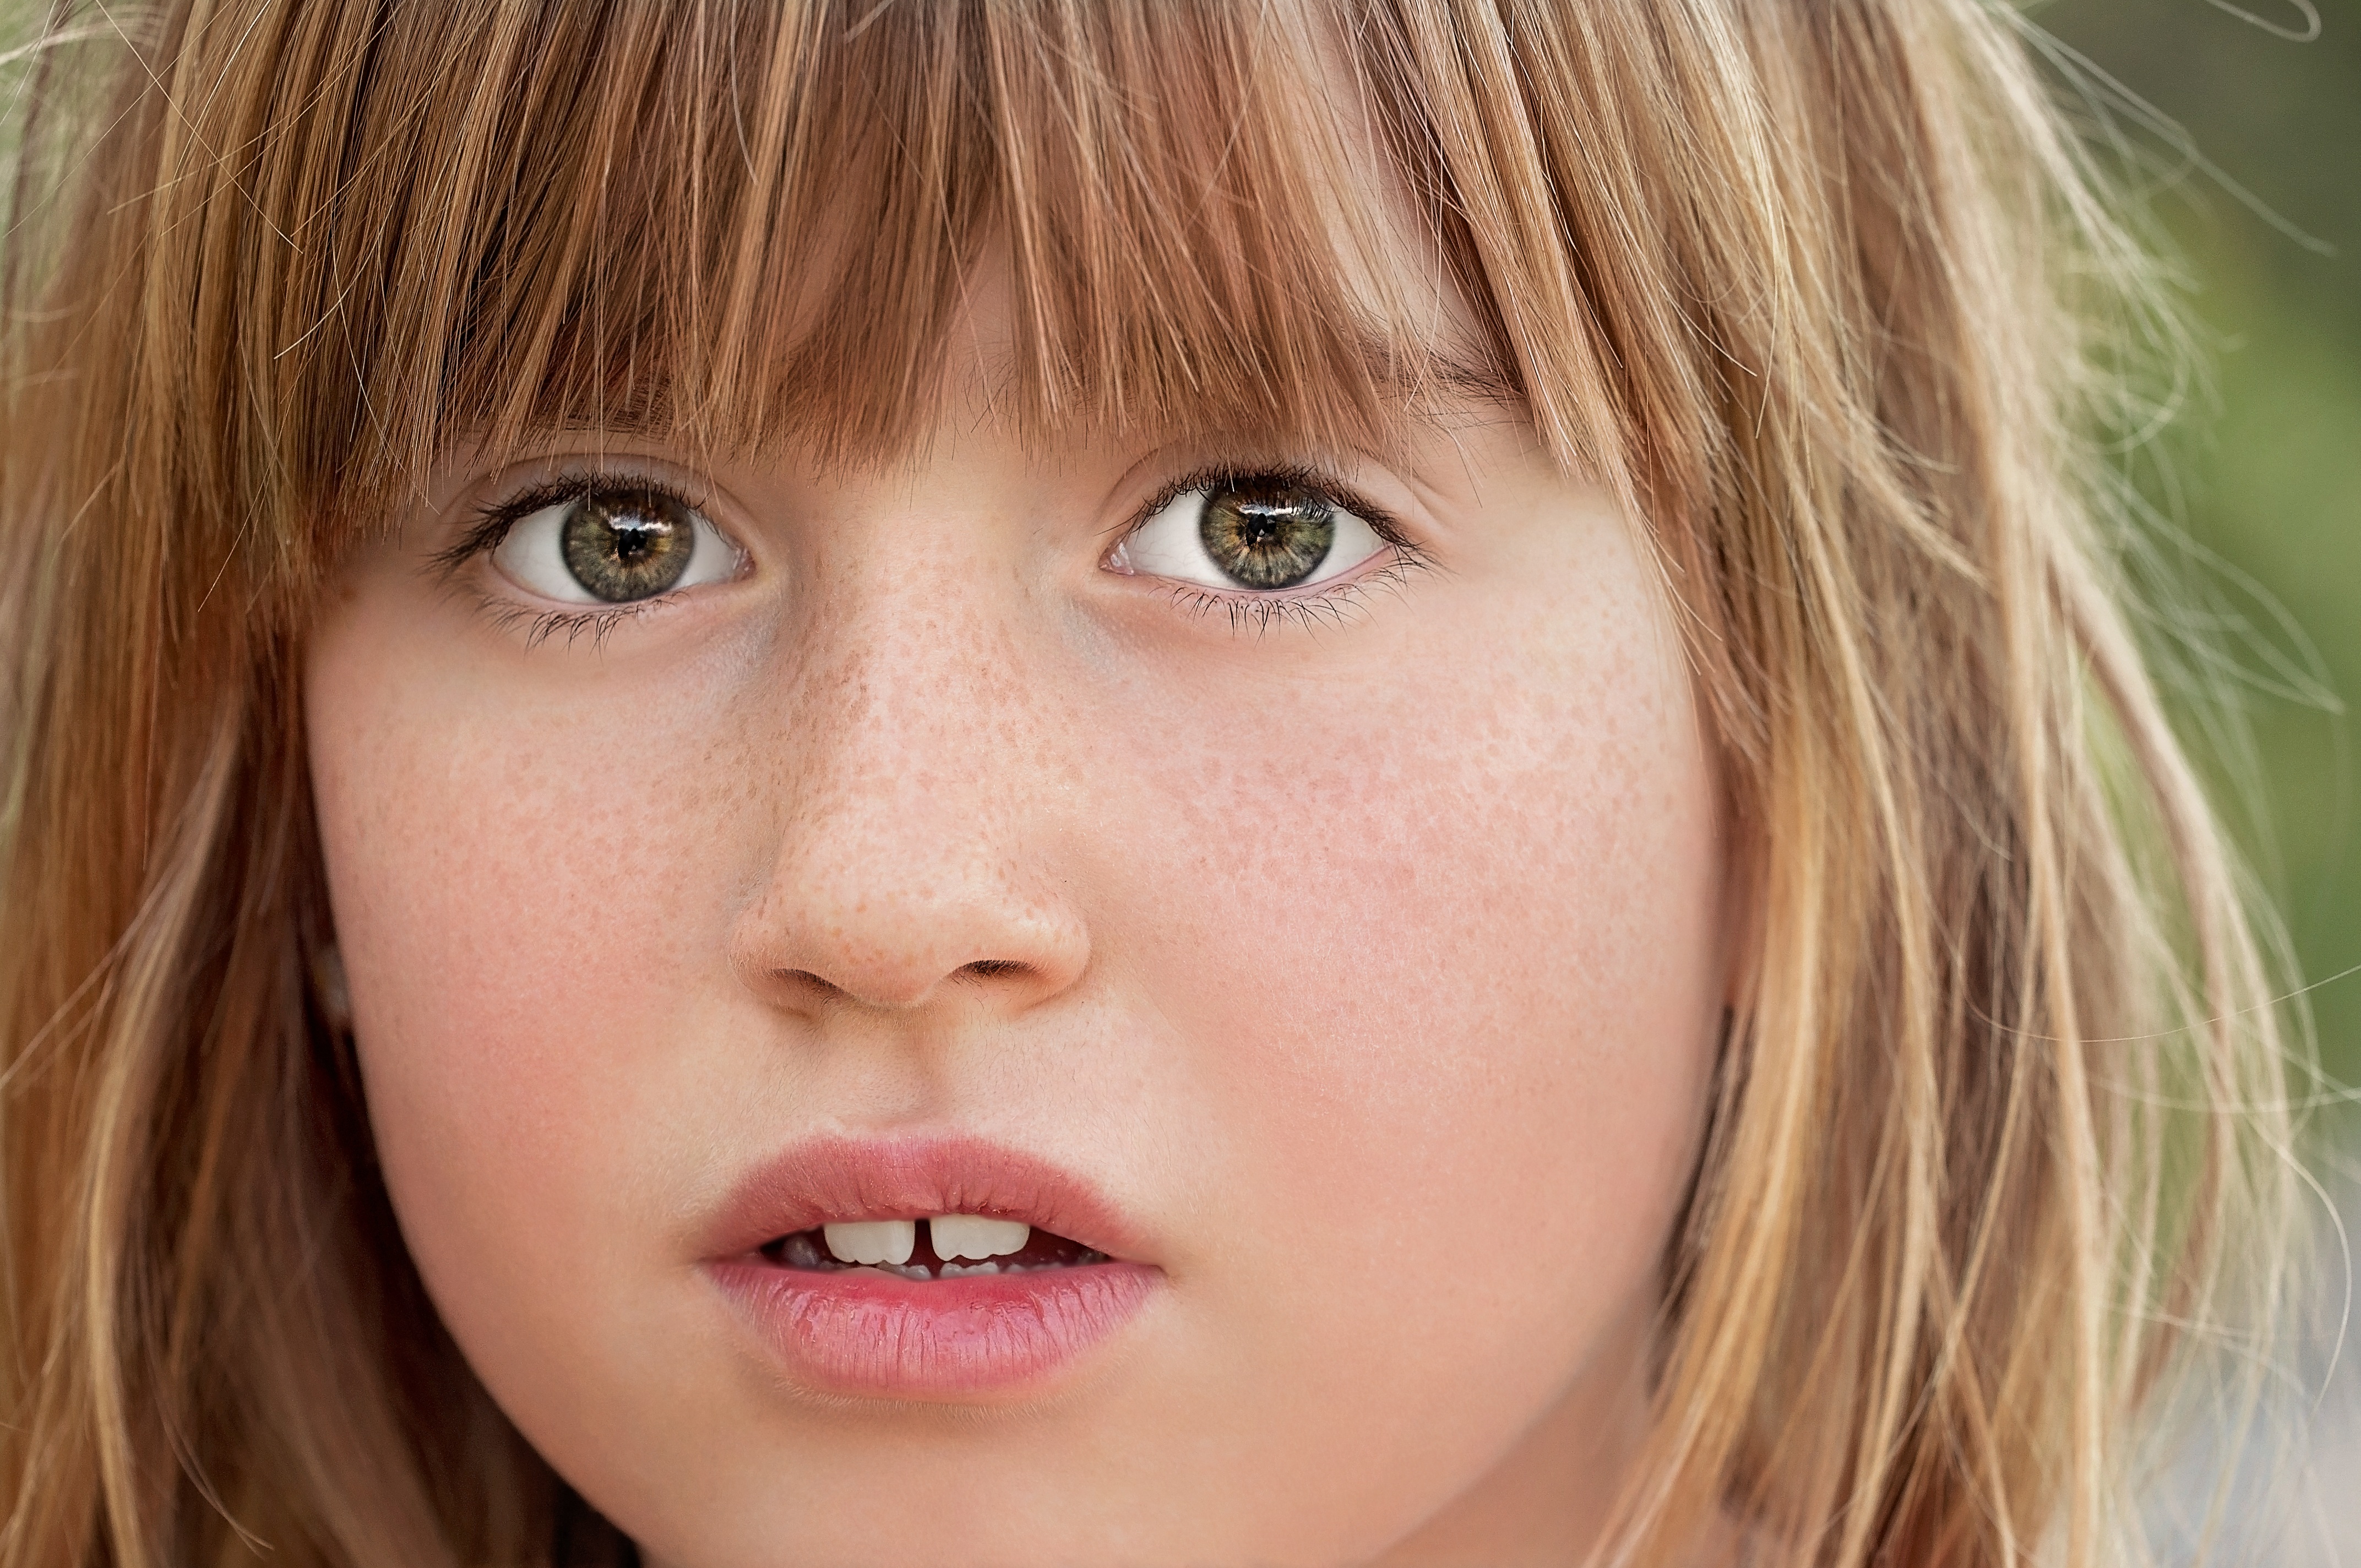
person, girl, hair, photography, view, female, portrait, model, child, human, close, facial expression, lip, hairstyle, smile, mouth, close up, human body, face, nose, eyes, cheek, eye, head, skin, beauty, blond, organ, tooth, emotion, red head, brown hair, portrait photography